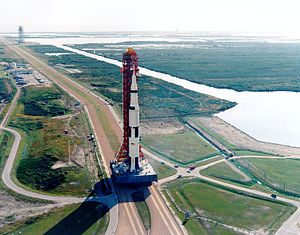
William Anders / Se også
William Alison Anders også kaldet Bill Anders var amerikansk astronaut. Han var besætningsmedlem på Apollo 8-missionen. Med Apollo 8 fløj han som en af de første rundt om Månen.